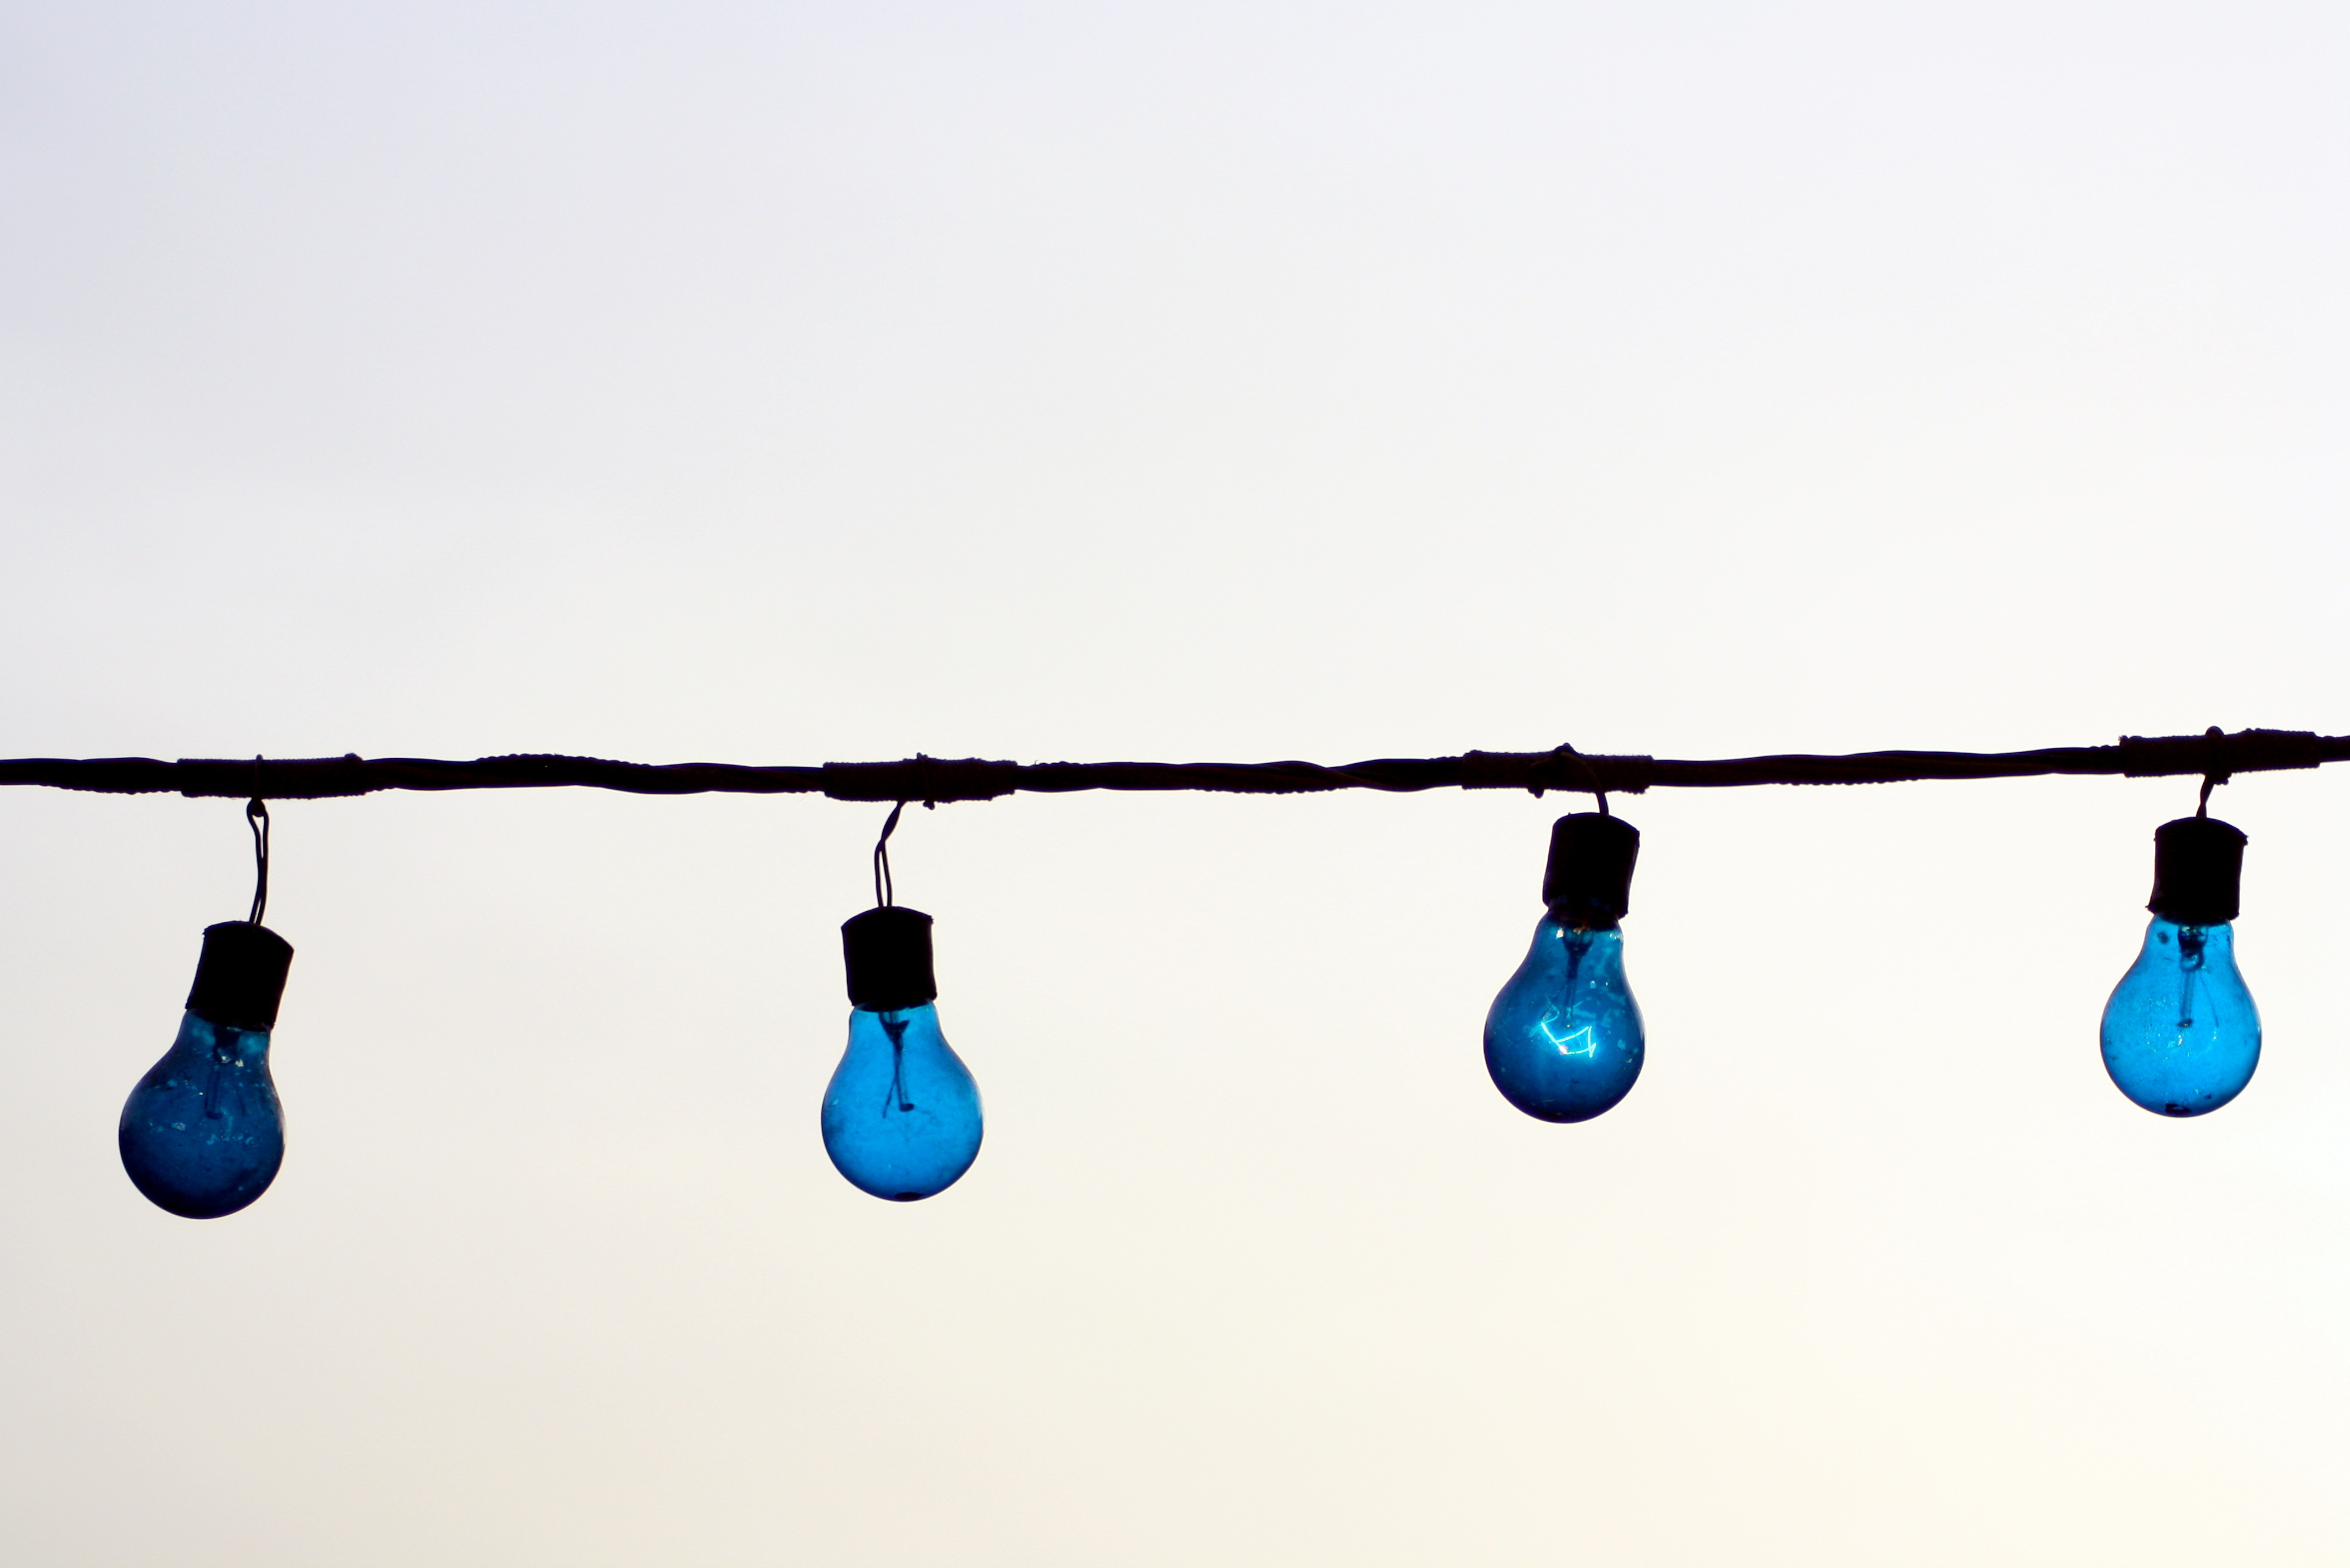
wire, blue, lighting, lights, bulbs, light fixture, light bulbs